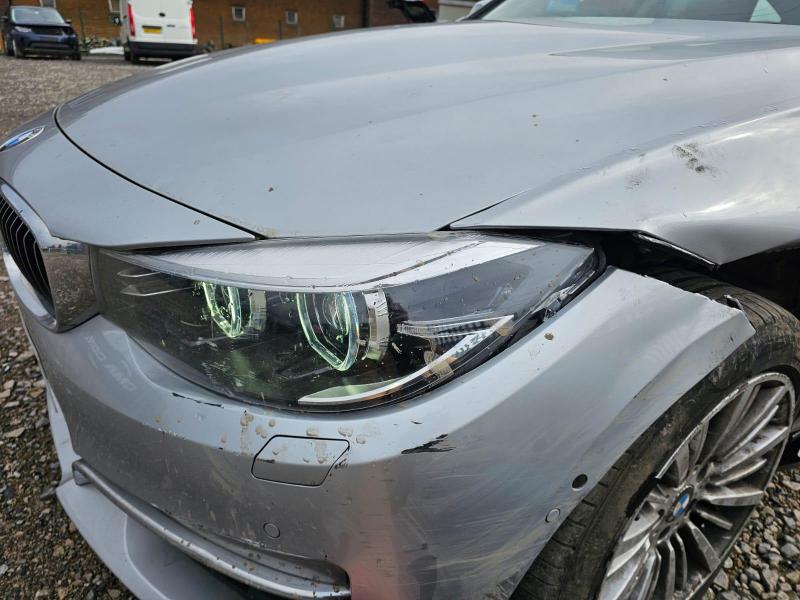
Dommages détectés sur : pare-choc avant, aile avant gauche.
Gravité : mineur